Porridge

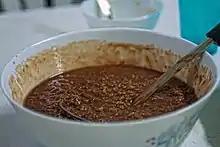
Champorado

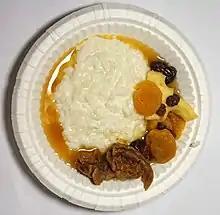
Rice porridge with mixed fruit soup

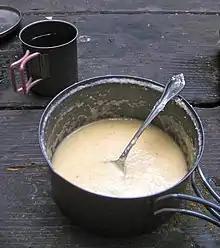
Mug of coffee with a camping saucepan of "Malt-O-Meal" cereal at a picnic table

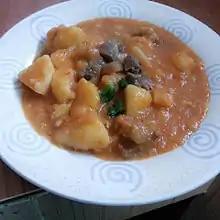
Nigerian Asaro (Yam porridge with beef and red and green pepper)

Historically, porridge was a staple food in much of the world, including Europe, Africa and Asia, and it remains a staple food in many parts of the world, it becoming commonplace in agricultural societies that practice grain cultivation starting from the Neolithic period and onward. The dish has traditionally been closely associated with Scotland, possibly because oats can be successfully cultivated on marginal upland soils. Oats were introduced to Scotland in about 600 AD; traces of barley porridge have been found in pots excavated in the Outer Hebrides which have been dated to 2,500 years ago.